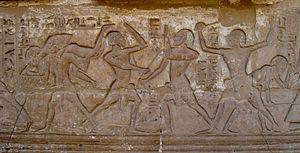
L'histoire de l'escrime a commencé avec celle de l'humanité ou presque. Dès que l'Homme a su travailler le bois puis le fer, il a fabriqué des armes pour se défendre et survivre. Il a été dans l'obligation de compenser son infériorité physique avec des armes qui lui servirent à se défendre des animaux, puis, très vite, à régler des querelles particulières ou entre tribus. En Occident, « l'art de se défendre avec une arme blanche » recouvre pour beaucoup l'histoire des arts martiaux en Europe; il a progressivement évolué, depuis le Moyen Âge où apparaissent les premiers traités d'enseignement, d'une pratique aristocratique et militaire à un sport de combat olympique au XXIᵉ siècle.